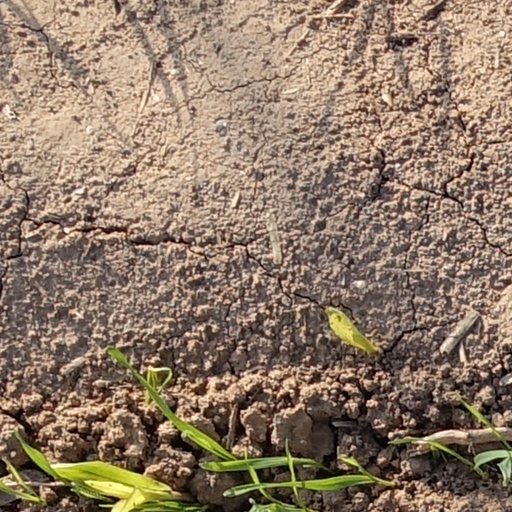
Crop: wheat